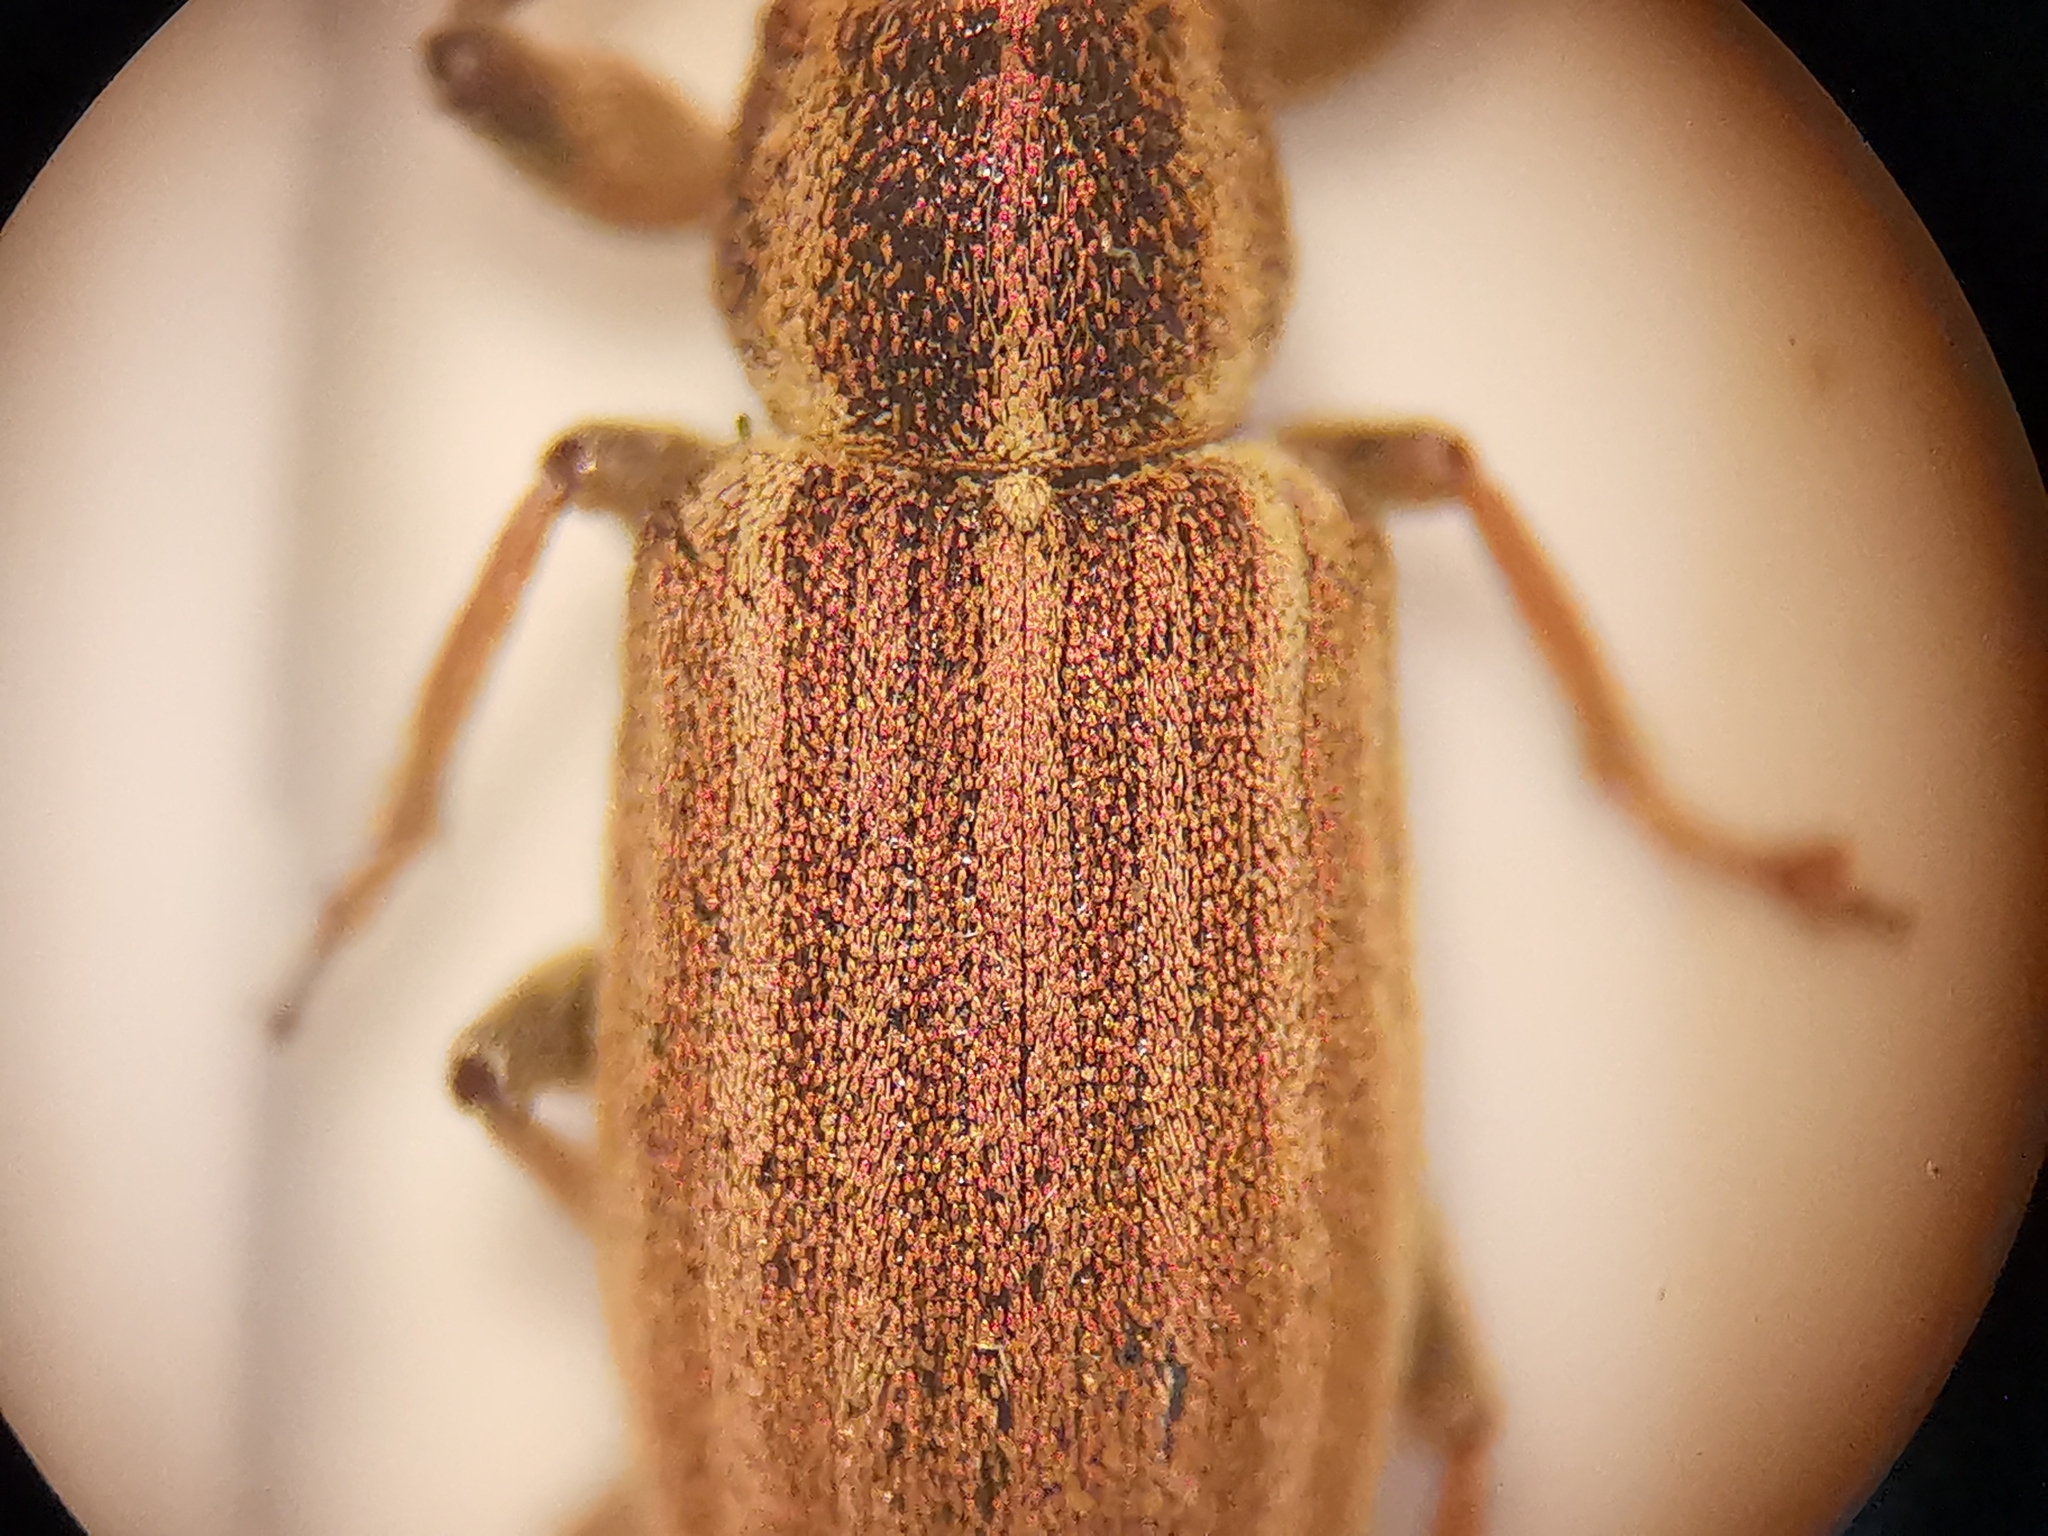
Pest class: pea_leaf_weevil